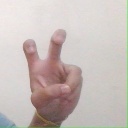
अक्षर: ई